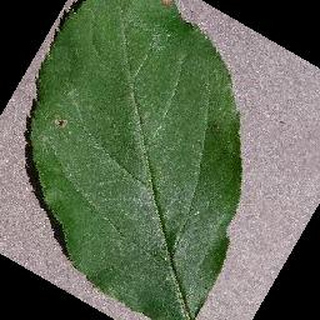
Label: apple_black_rot